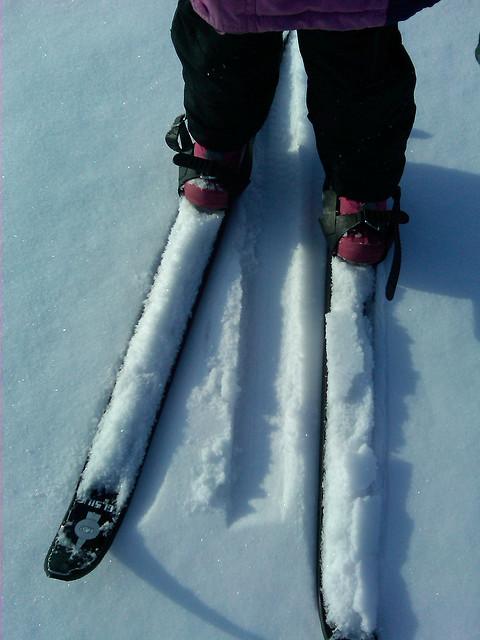
A person riding skis down a snow covered ski slope.